Cutty Sark

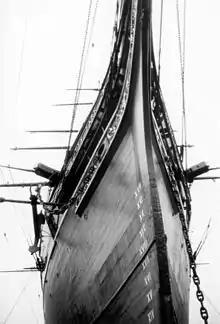
Fine lines of the bow

"Cutty Sark" was ordered by ship-owner John Willis, who operated a shipping company founded by his father. The company had several ships in the tea trade from China to Britain. Speed was an advantage to vessels carrying a high-value, seasonal product, such as tea. Faster ships could obtain higher rates of freight (the price paid to transport the cargo), and tea merchants would use the names of fast-sailing ships that had carried their products in their advertising. "Cutty Sark" was ordered during a boom in building tea clippers in the period 1865–1869—something that was attributed to a substantial reduction in the import duties for tea. In 1868 the brand-new Aberdeen-built clipper, "Thermopylae", set a record time of 61 days port to port on her maiden voyage from London to Melbourne and it was this design that Willis set out to better.